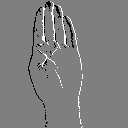
ASL letter: b